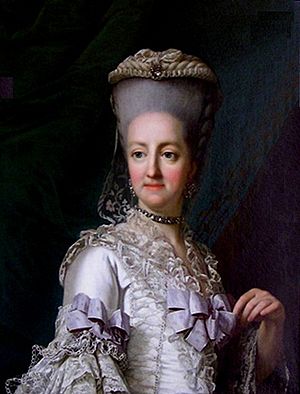
Juliane Marie af Braunschweig-Wolfenbüttel / Enkedronning / Regenten
Juliane Marie i 1776.
Juliane Marie af Braunschweig-Wolfenbüttel-Bevern var dronning af Danmark og Norge. Hun var datter af hertug Ferdinand Albert 2. af Braunschweig-Wolfenbüttel og Antoinette Amalie af Braunschweig.